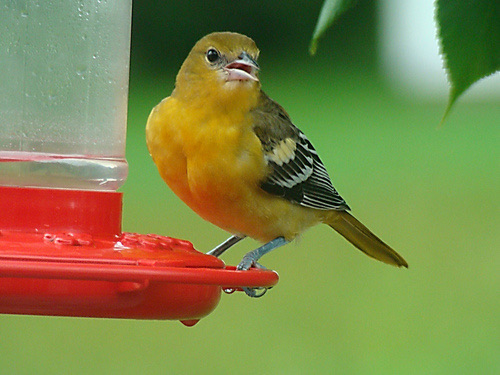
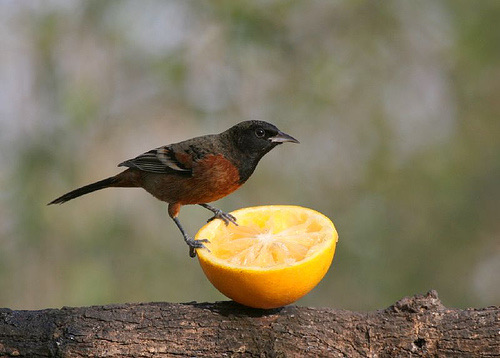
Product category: misc
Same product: yes